Vincent Malo

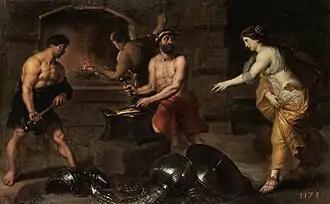
"Venus in the forge of Vulcan"

De Bie mentions that Malo was a pupil of the leading Flemish Baroque painter David Teniers the Elder while Soprani states that he studied in addition with Peter Paul Rubens. The fact that certain of Malo's works show his knowledge of the drawings used in Rubens' workshop is regarded as evidence that Malo did spend time in Rubens' workshop. From his two masters he would have learned the Flemish Baroque style of painting. From 1623 to 1634 he was active in Antwerp. During this period he was a member of the Antwerp Guild of St. Luke. He married in Antwerp and had a son also named Vincent in 1629. His son would later become a painter and be known as Vincent Malo II.